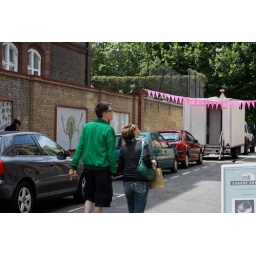
walking around columbia road market